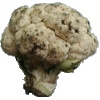
Label: Cauliflower 1